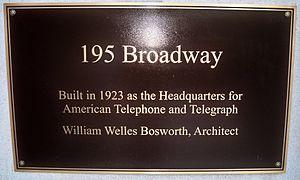
Le 195 Broadway, également connu sous le nom de Telephone Building, Telegraph Building ou Western Union Building, est un bâtiment de 29 étages à Broadway dans le quartier financier de Manhattan, à New York. C'était le siège de longue date d'AT&T ainsi que de Western Union. Il occupe tout le côté ouest de Broadway de Dey Street à Fulton Street.